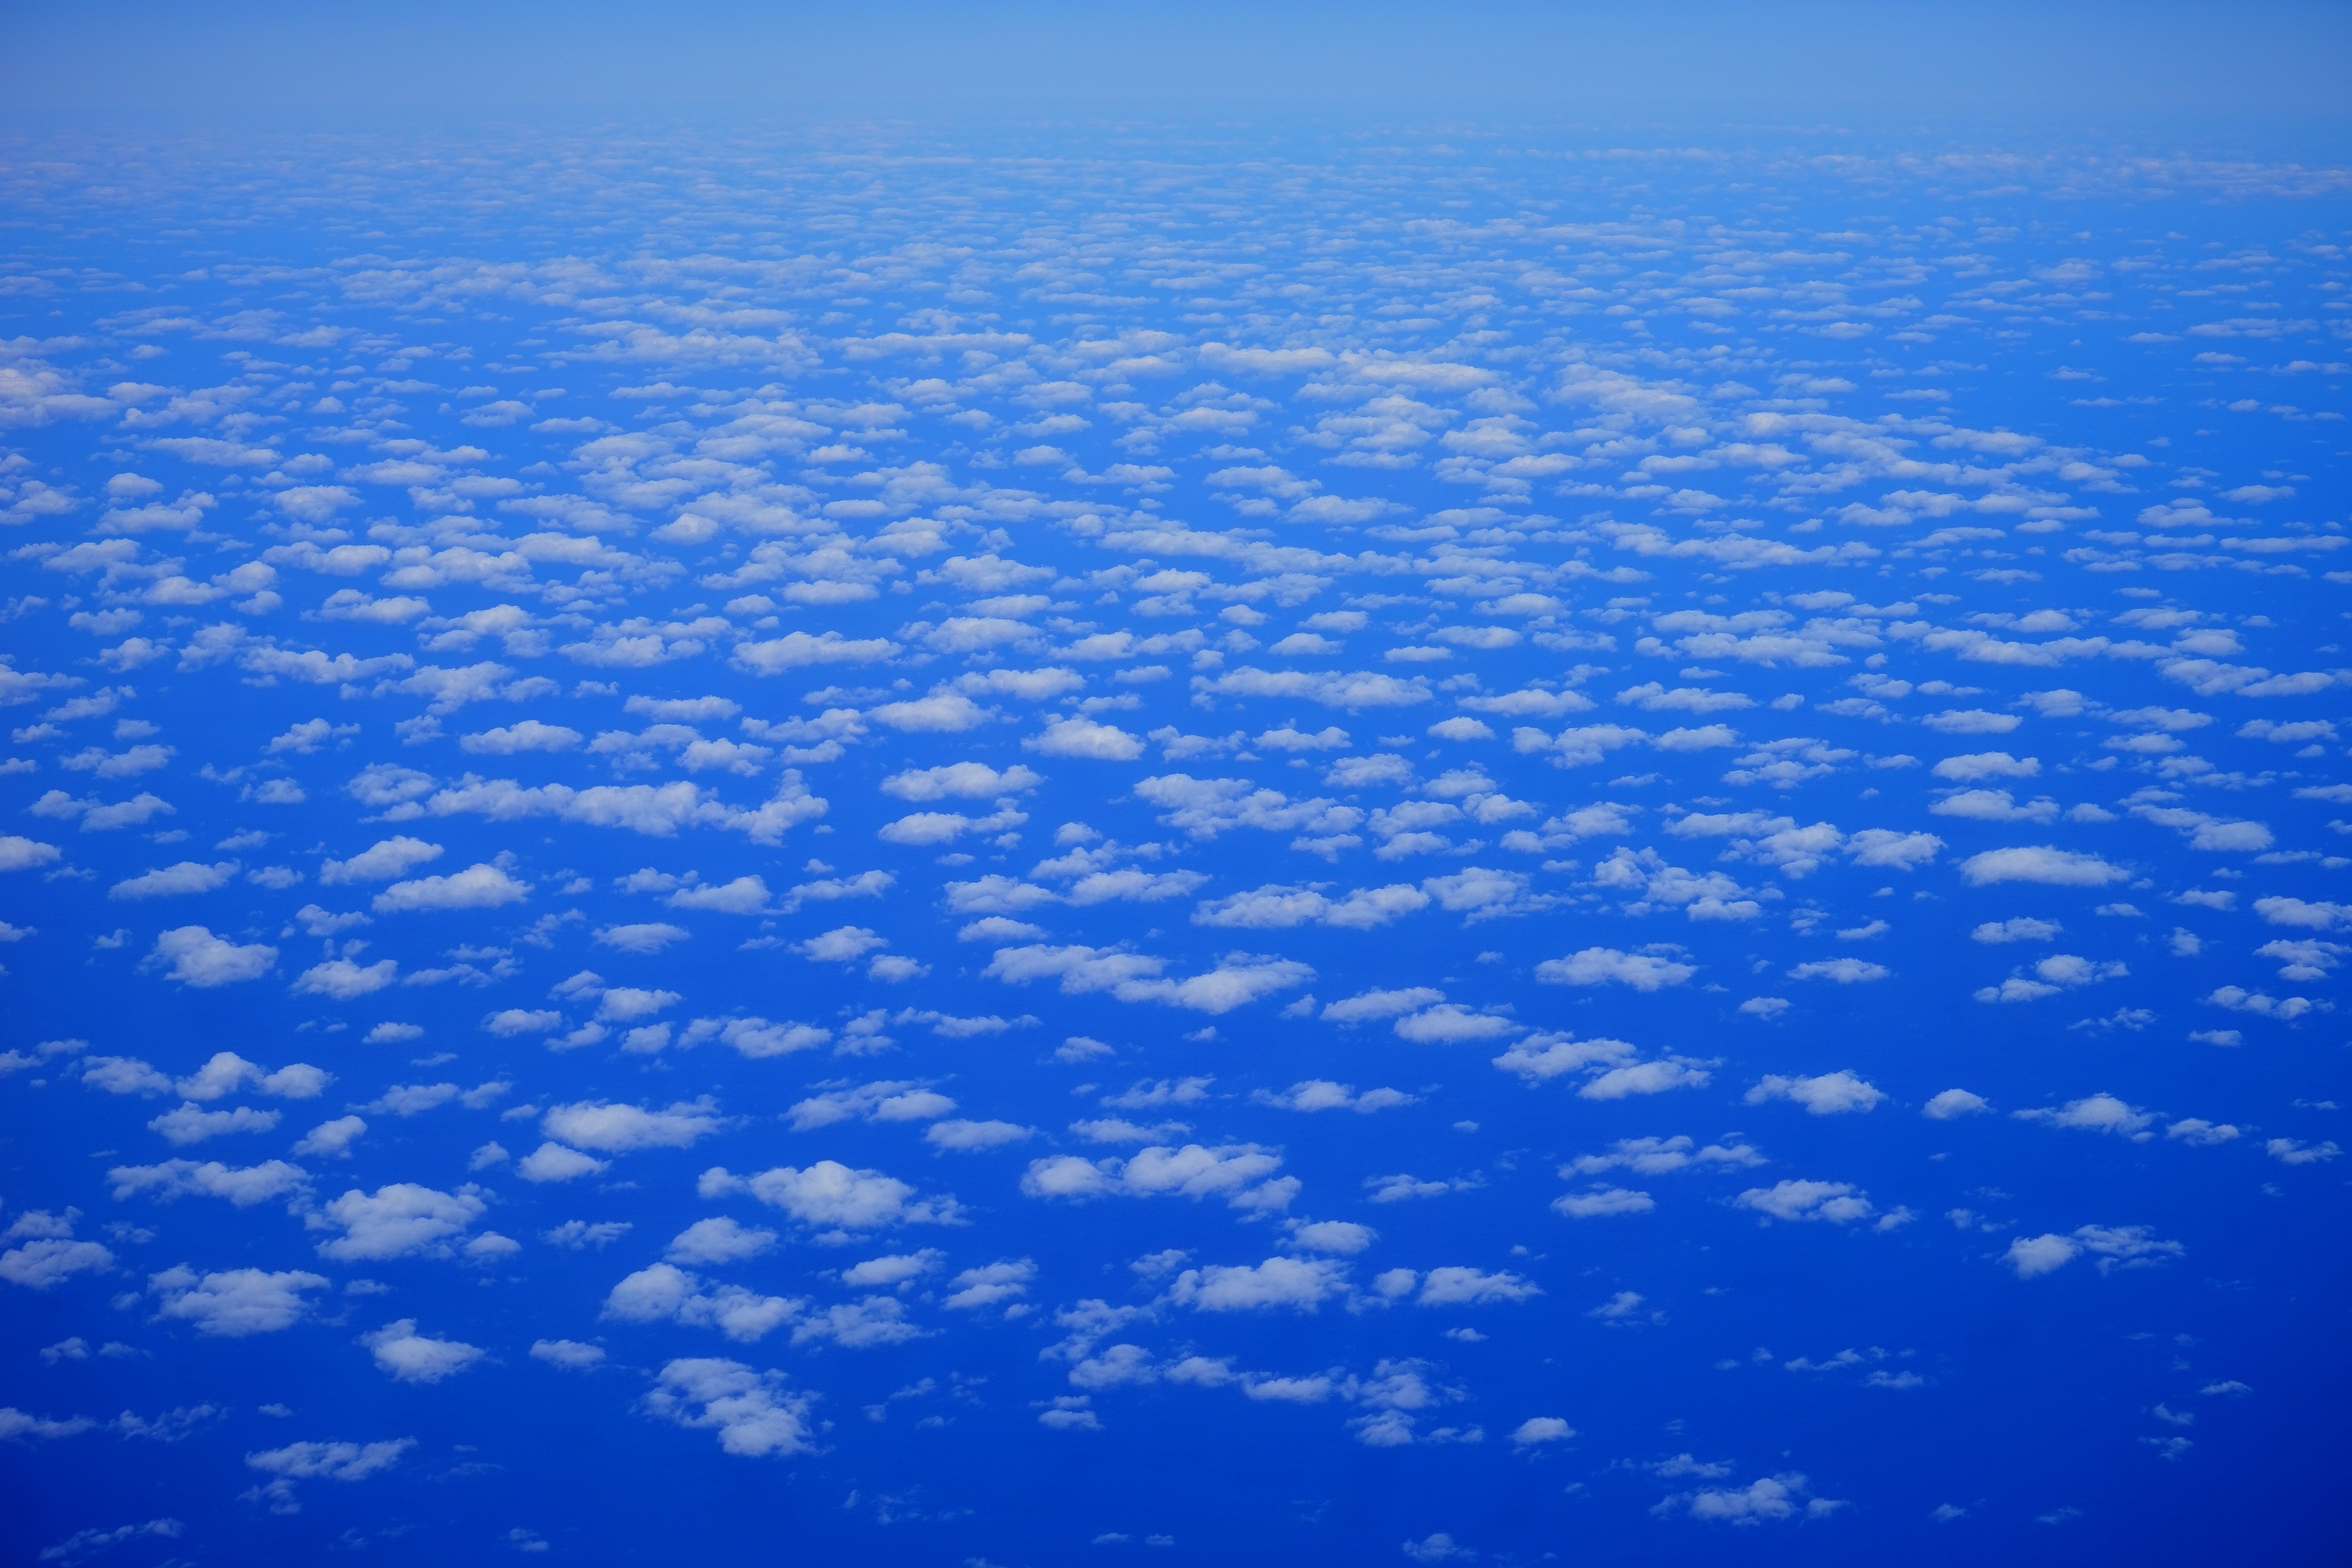
sea, ocean, horizon, cloud, sky, sunlight, atmosphere, fly, reflection, blue, clouds, arctic ocean, above the clouds